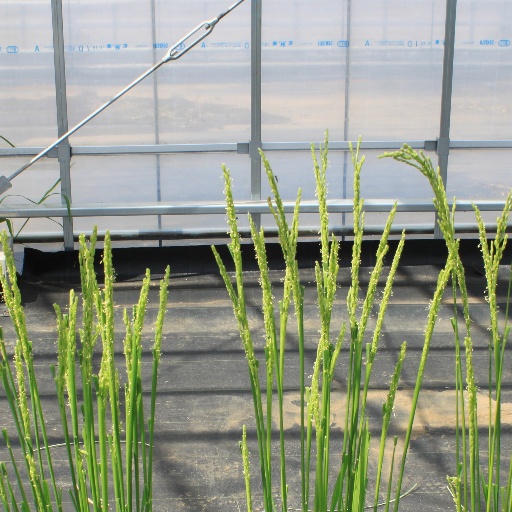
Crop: rice